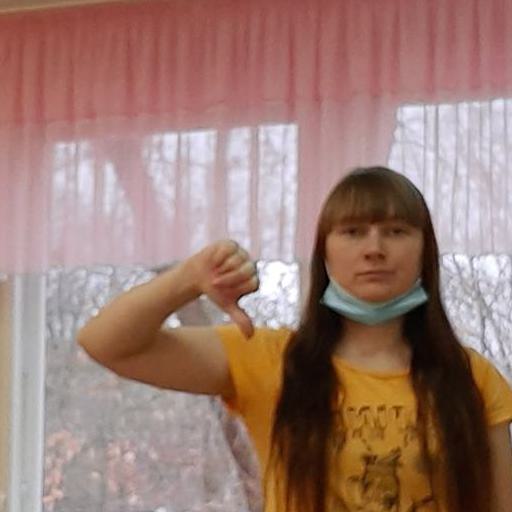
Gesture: dislike